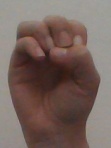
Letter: ha